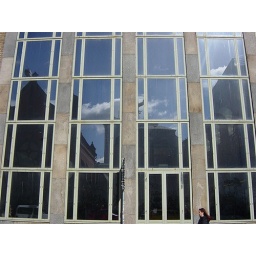
a cathedral, some ordinary houses and one of Stockholms rare skyscrapers reflecting themselves in the windows of Forsgrenskas public bath.